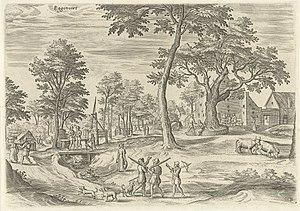
Etterbeek est l'une des 19 communes situées dans la Région de Bruxelles-Capitale en Belgique.